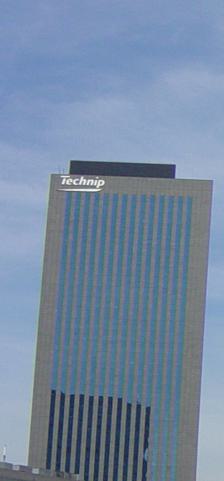
Building: Tour Adria
Country: France
Year built: 2002
Office in La Défense Tour Adria General information Type Office Location La Défense ( Courbevoie ) Coordinates 48°53′42″N 2°14′12″E / 48.89500°N 2.23667°E / 48.89500; 2.23667 Construction started 1999 Completed 2002 Height Antenna spire 155 m (509 ft) Roof 155 m (509 ft) Technical details Floor count 40 Floor area 53,000 m 2 (570,000 sq ft) Design and construction Architect(s) Conceptua Website parisladefense .com /en /discover /towers /adria Tour Adria (also known as tour Technip ) is an office skyscraper located in La Défense , the high-rise business district situated west of Paris , France . It has a triangular floorplan. Built in 2002 by Michel Andrault and Nicolas Ayoub, architects from Conceptua, it is a twin of the nearby Tour Égée , which was built three years before in 1999. The only difference between both towers consists in their cladding: the one from Égée is white when the one from Adria is darker with windows looking like vertical glass stripes. Tour Adria is 155 m (509 ft) tall. Since its construction it has been occupied by the French engineering company Technip as its group headquarters. See also Skyscraper La Défense List of tallest structures in Paris External links Tour Adria [usurped] (Emporis) Tour Adria (Insecula) Technip Group v t e La Défense Skyscrapers and complexes Tour Adria Tours Aillaud Tour Areva Tour Ariane Tour Athéna Tour Atlantique Tour Aurore Tour Carpe Diem Tour CB21 Tour CBX Tour Cèdre [ fr ] Tour Blanche Tour D2 Cœur Défense Tour Défense 2000 Tour EDF Tour Égée Tour Eqho Tour Europe [ fr ] Tour Europlaza Tour Ève Tour First Tour France Tour Franklin Tour Gambetta [ fr ] Tour Prisma Grande Arche Tour Granite Tour Initiale Tour Les Poissons Tour Majunga Tour Manhattan Tour Neptune Opus 12 Tower Tour Pascal Préfecture des Hauts-de-Seine Tour Sequoia Tours Société Générale (Alicante and Chassagne) Tour T1 Tour Total Esso Tower (demolished) Tour W Planned Tour Generali (cancelled) Hermitage Plaza Phare Tower Tour Signal (cancelled) Other landmarks Centre of New Industries and Technologies ESSEC Business School Parvis de la Défense La Défense de Paris Paris Métro stations Esplanade de La Défense La Défense – Grande Arche (Gare de La Défense) This list is incomplete. v t e Courbevoie Areas La Défense fr:Bécon-les-Bruyères Centre Charras Primary and secondary schools Lycée Paul Lapie de Courbevoie Lycée Paul Painlevé Groupe scolaire Montalembert Lycée Lucie Aubrac Landmarks Tour Adria Tour Areva Tour Aurore Tour Carpe Diem Tour CB21 Tour CBX Tour Cèdre ( FR ) Tour Blanche ( FR ) Cœur Défense Tour D2 Tour Égée Tour Eqho Tour Europe ( FR ) Tour Europlaza Tour First Tour Gambetta ( FR ) Tour Prisma ( FR ) Tour Les Poissons Tour Manhattan ( FR ) Tour Neptune ( FR ) Tour T1 Tour Total Esso Tower (demolished) Planned Tour Generali (cancelled) Hermitage Plaza Phare Tower Paris Métro stations Esplanade de La Défense Transilien stations Courbevoie Bécon-les-Bruyères This list is incomplete. Authority control databases : Geographic Structurae